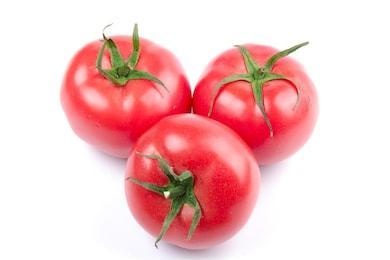
Label: tomato